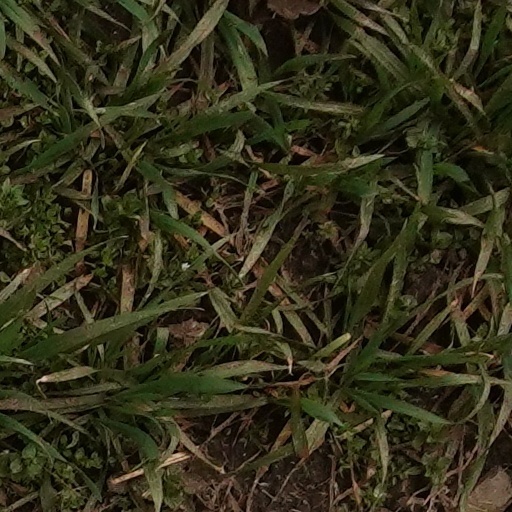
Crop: wheat